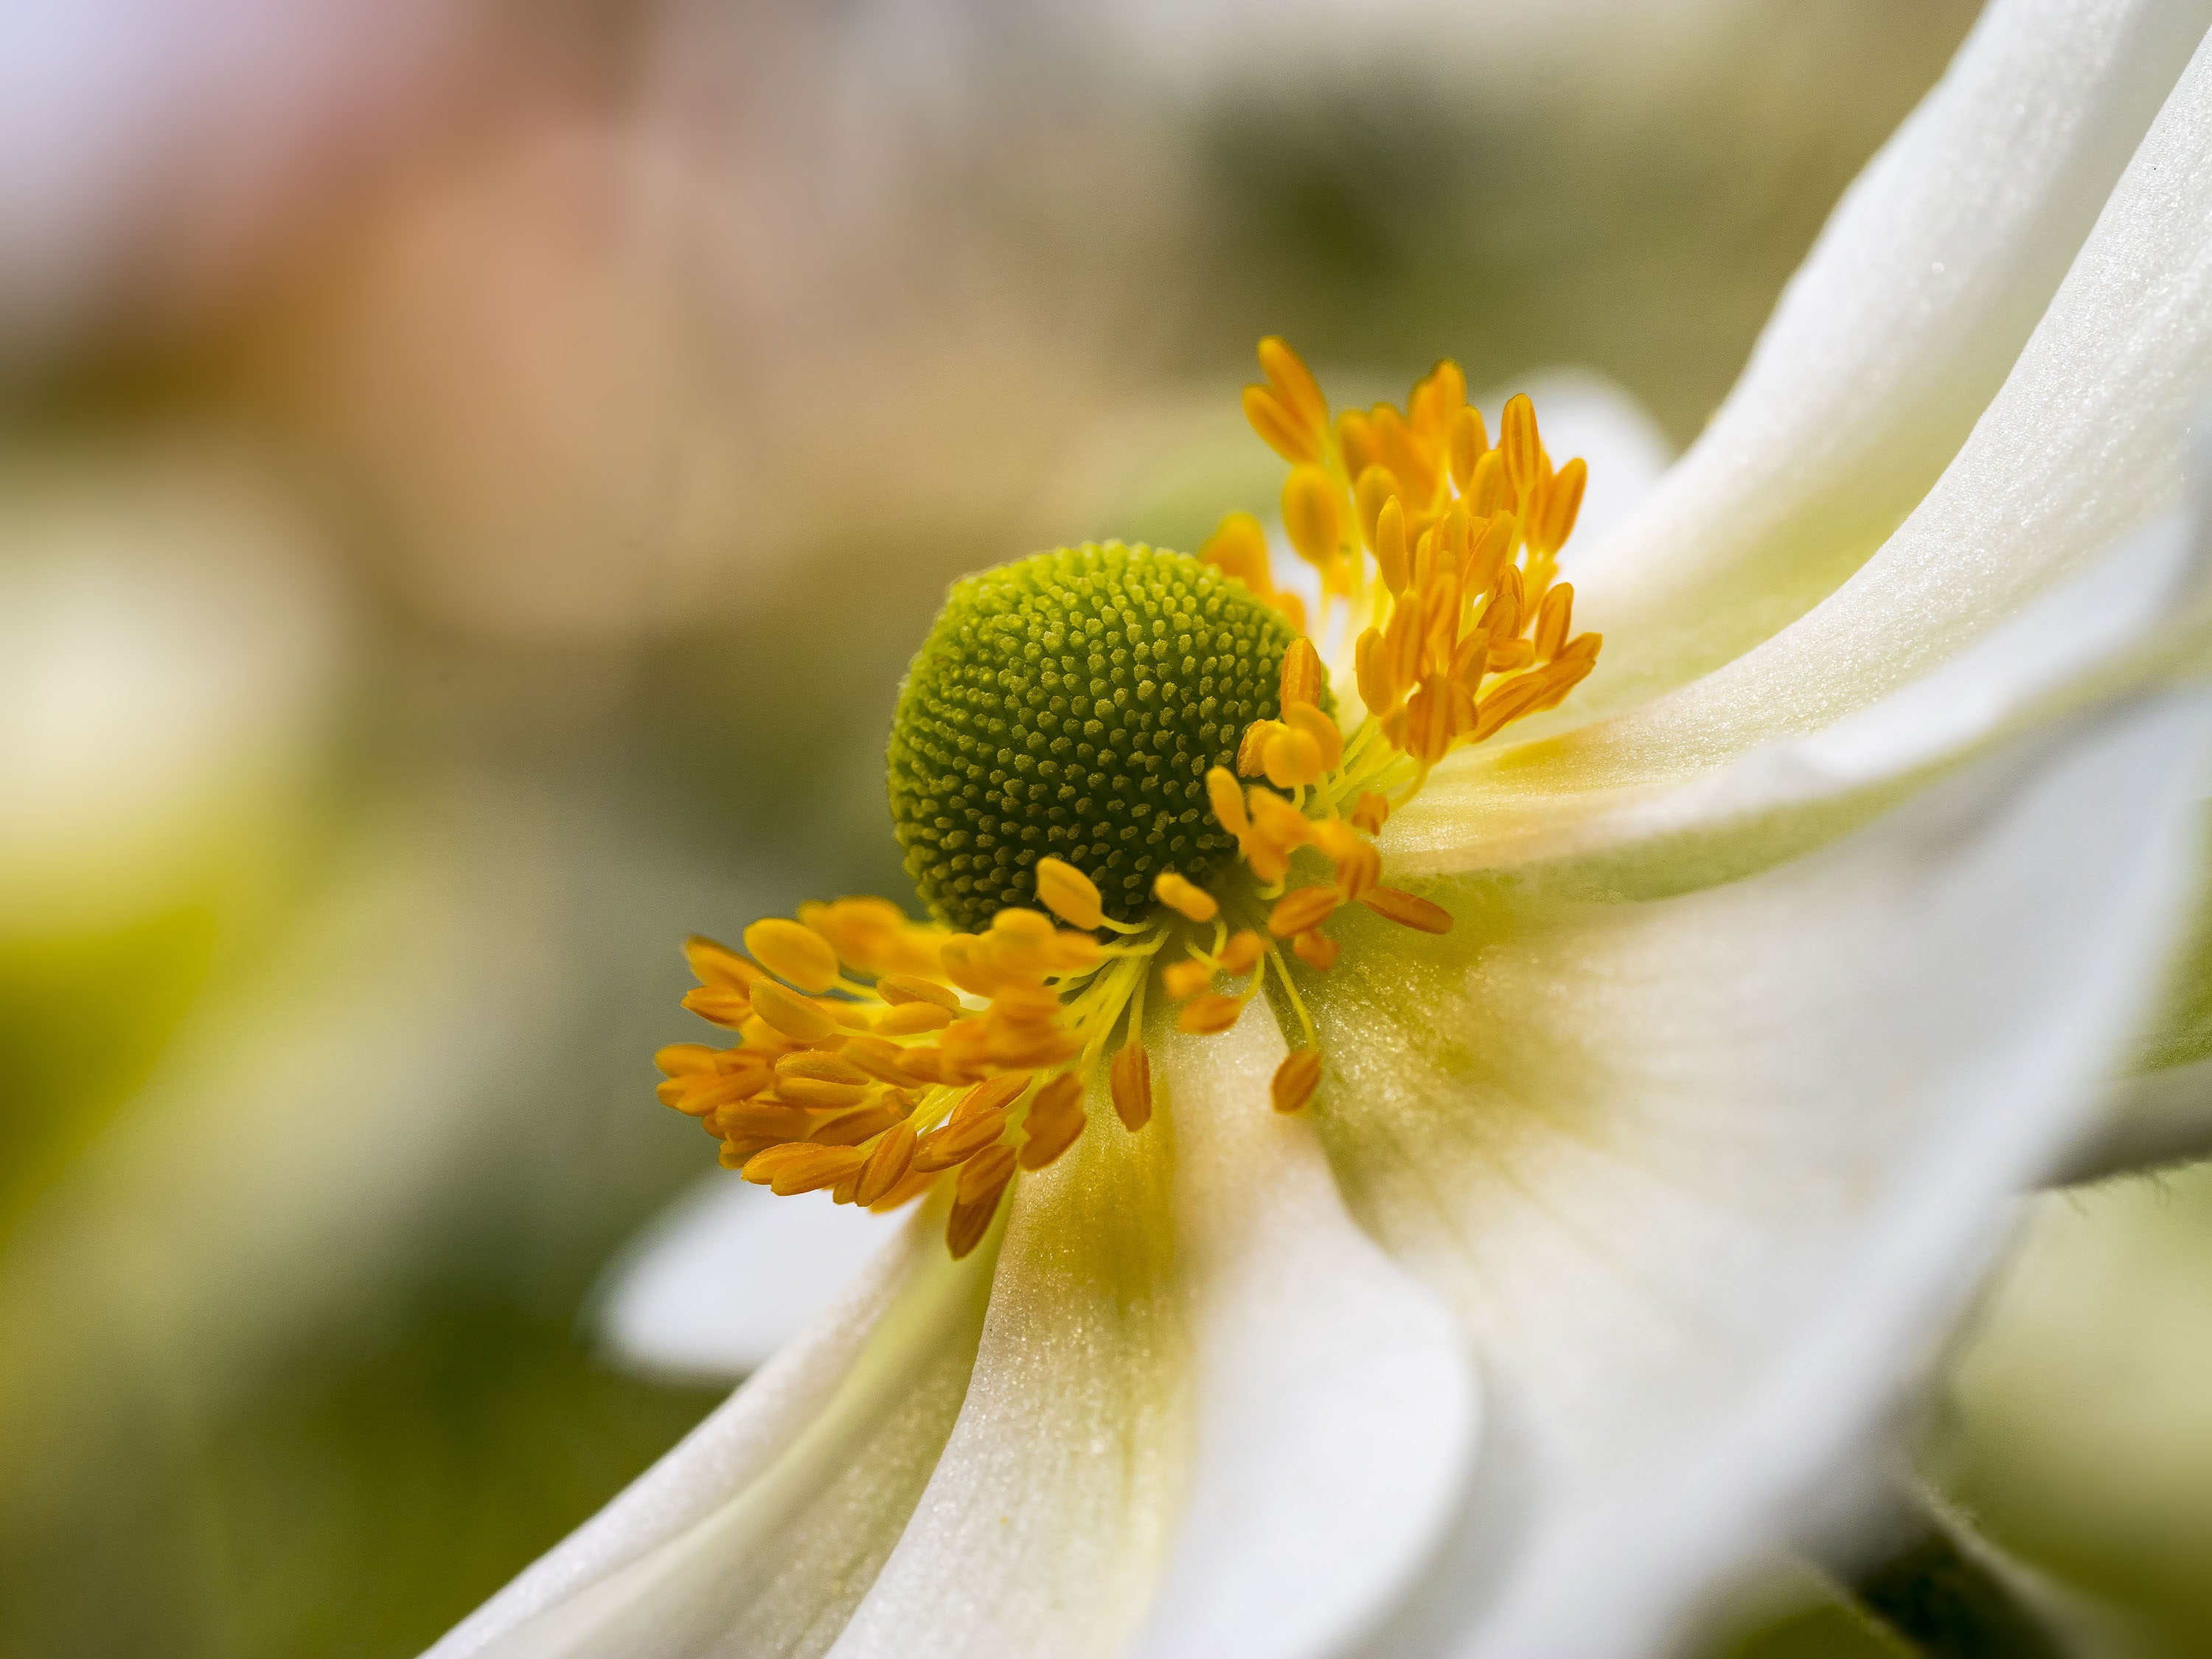
nature, blossom, plant, photography, sunlight, leaf, flower, petal, pollen, green, macro, botany, yellow, flora, wildflower, flowers, close up, petals, gardens, anemone, japonica, macro photography, white flowers, summer flowers, flowering plant, hupenhensis, plant stem, land plant